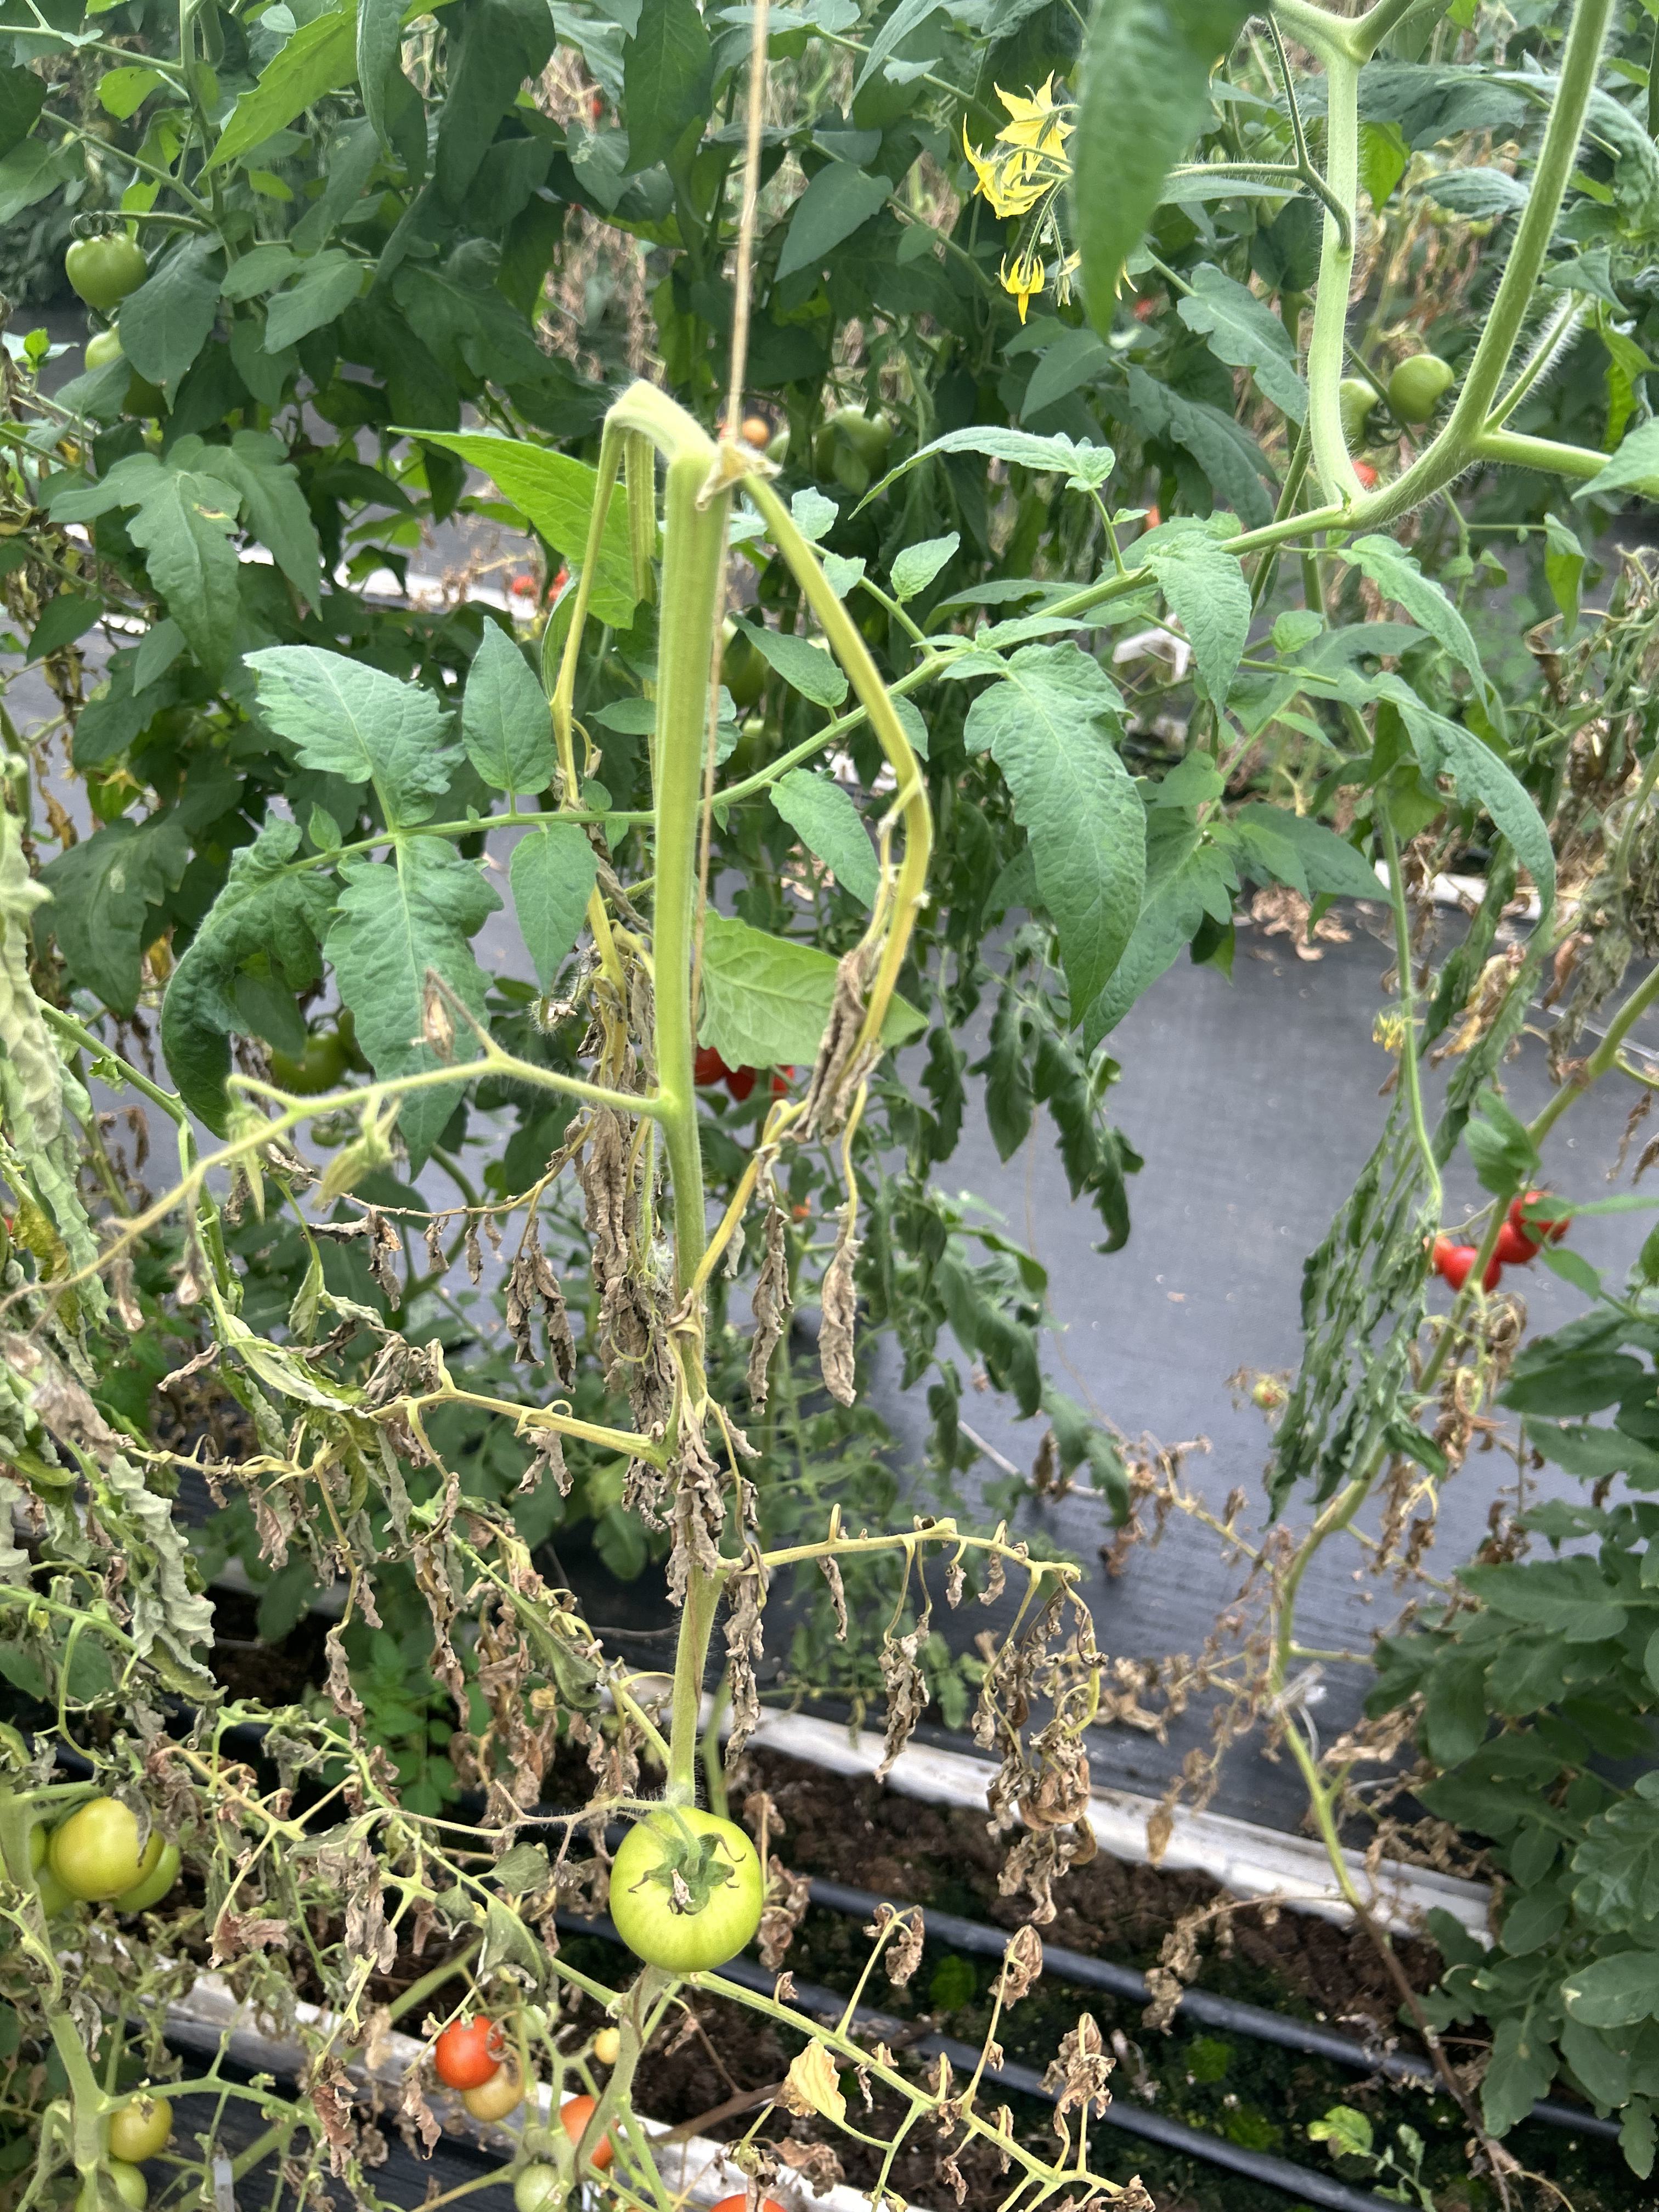
Disease: Wilt